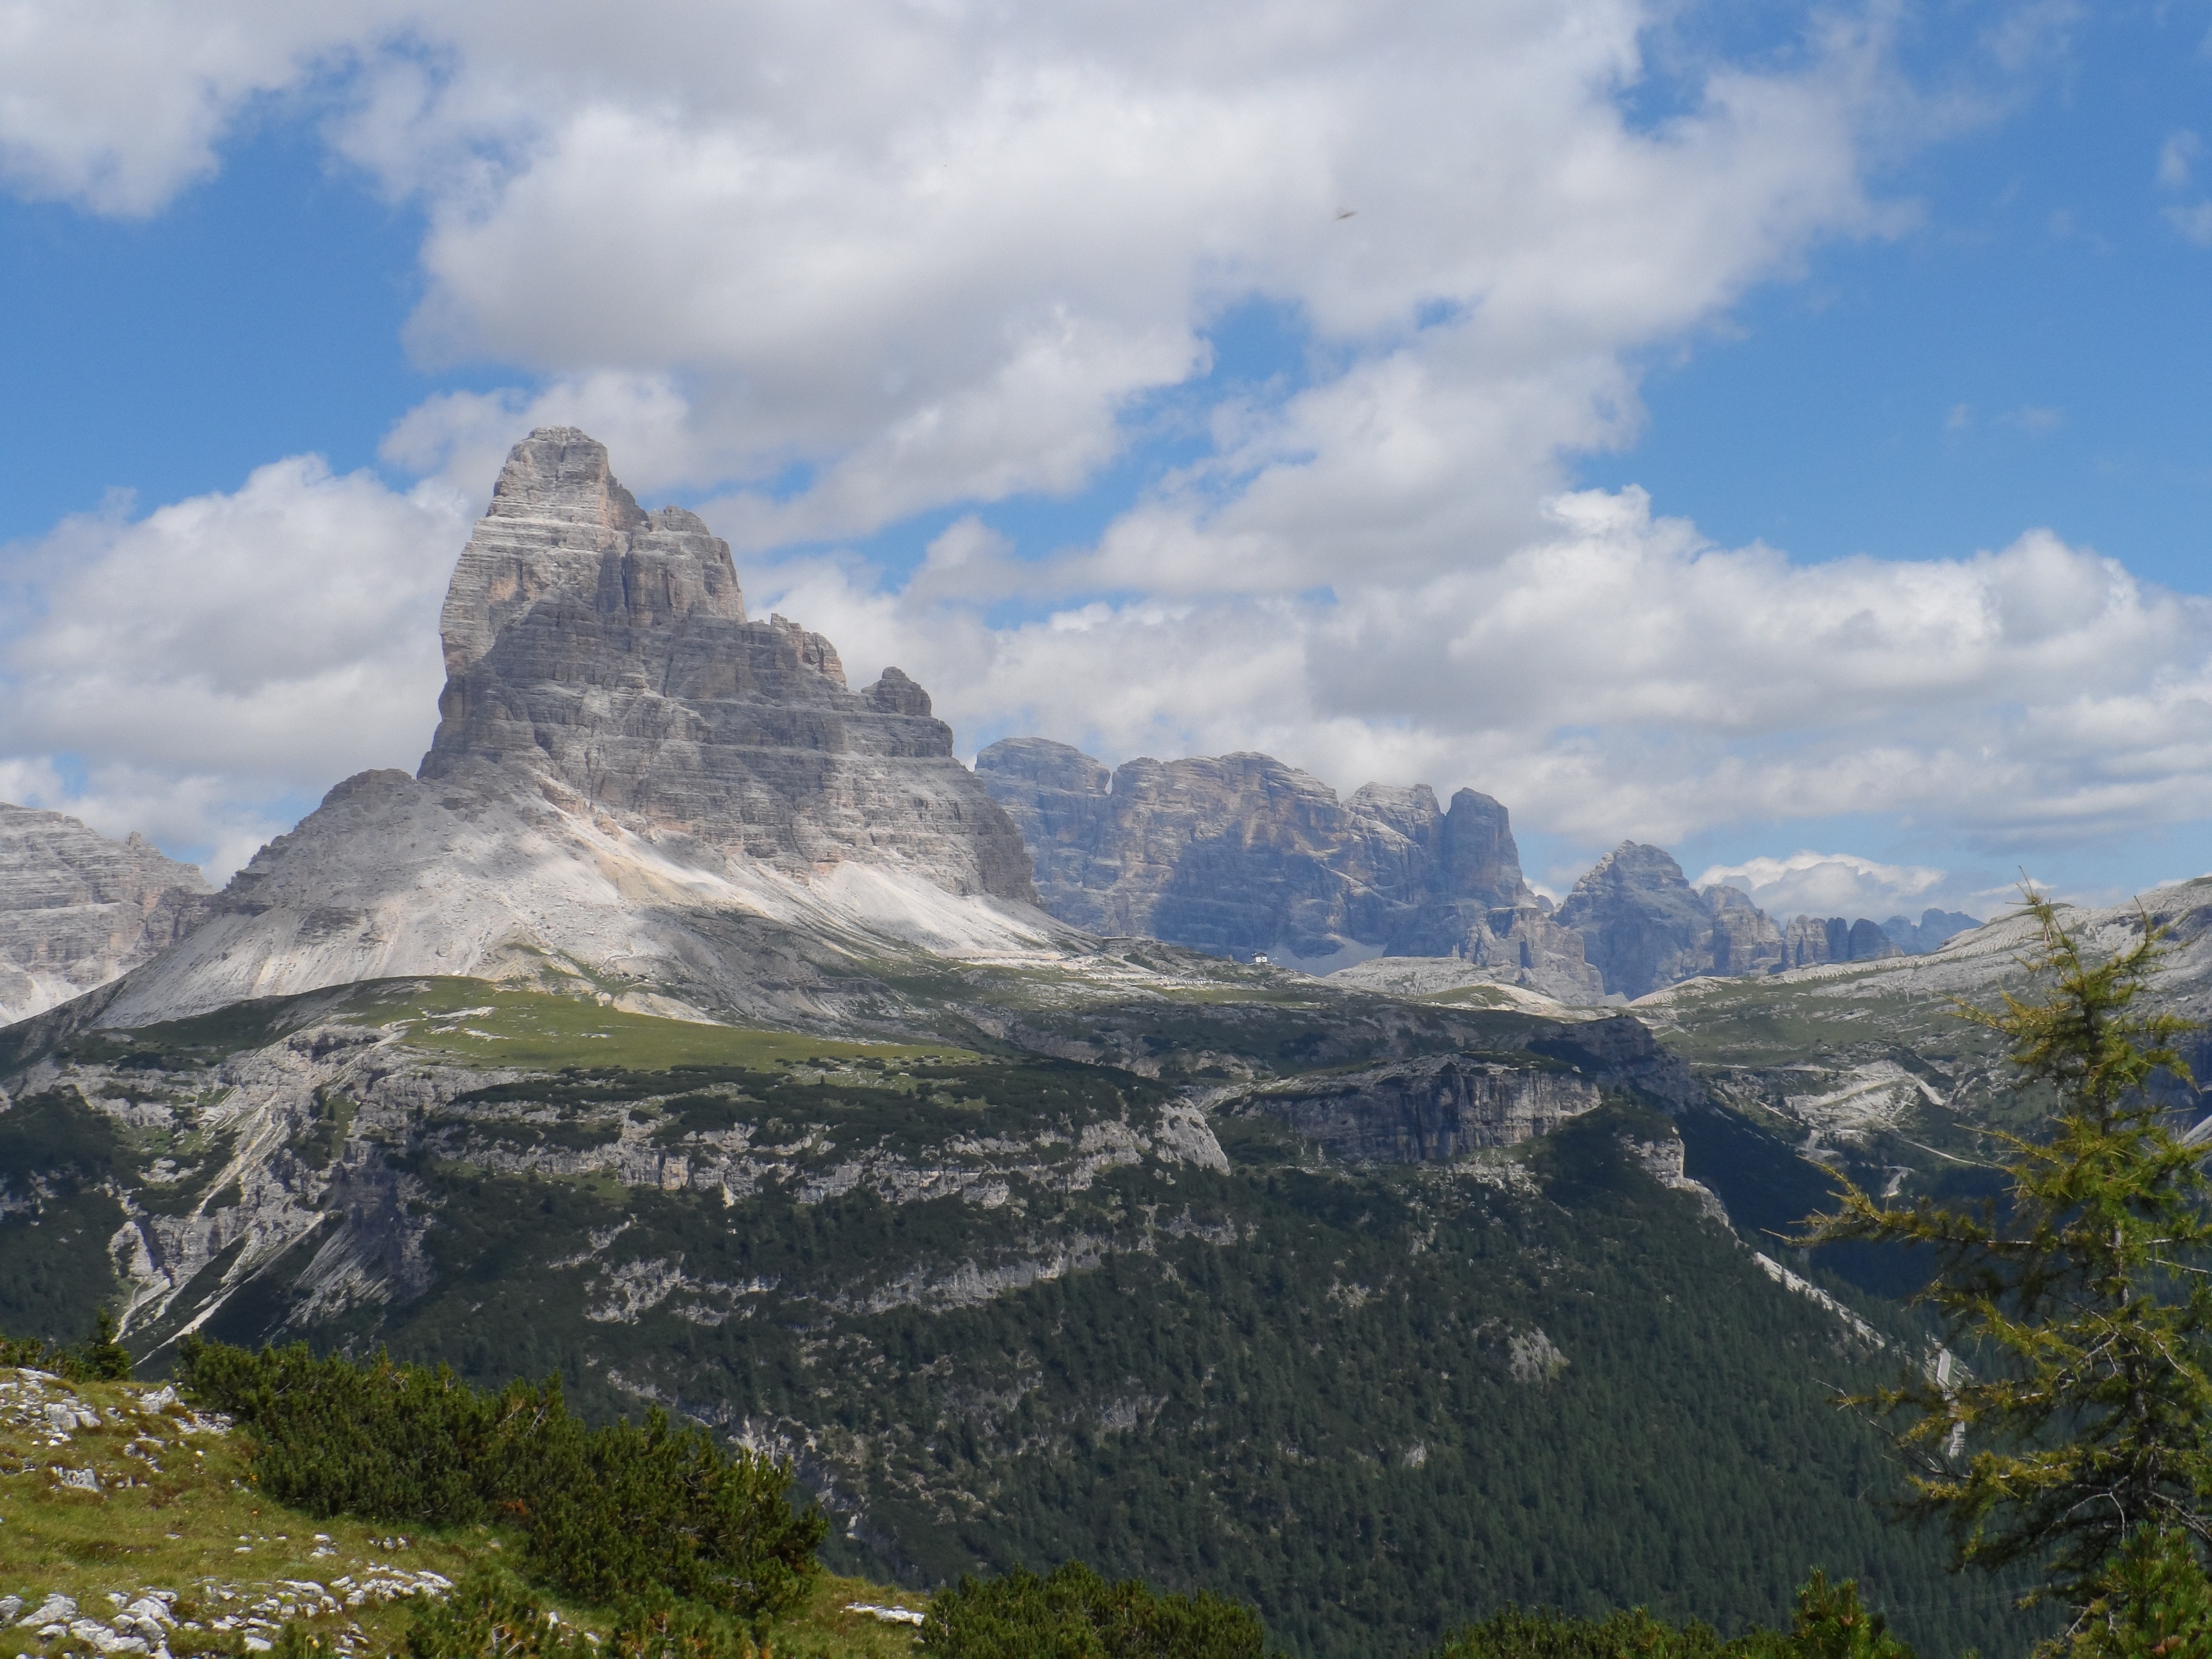
landscape, nature, wilderness, mountain, sky, hiking, hill, adventure, valley, mountain range, park, holiday, highland, terrain, national park, ridge, geology, alps, badlands, plateau, fell, dolomites, landform, mountain pass, geographical feature, mountainous landforms